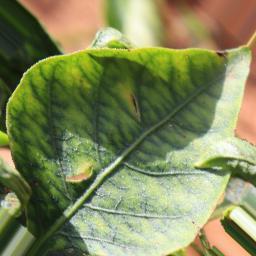
Label: nutritional